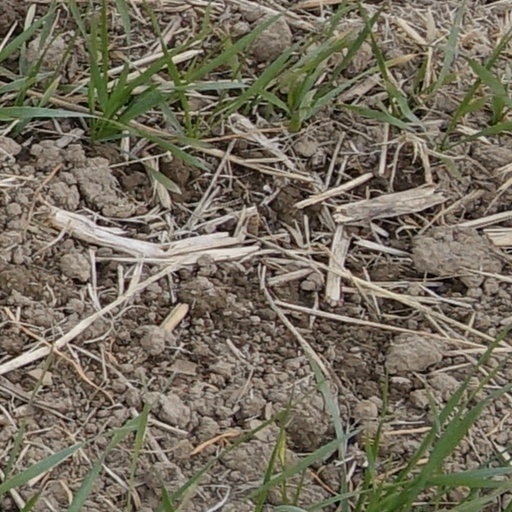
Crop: wheat